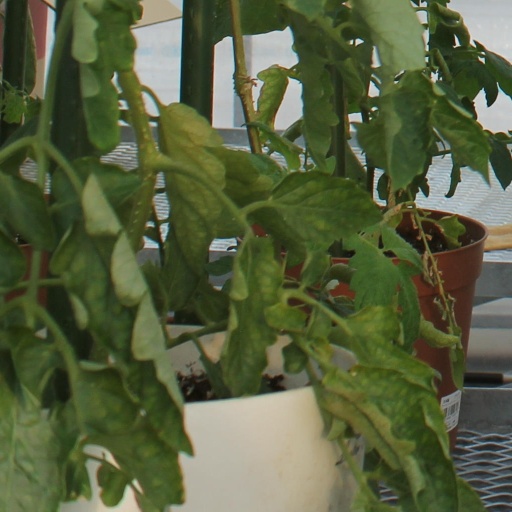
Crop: tomato